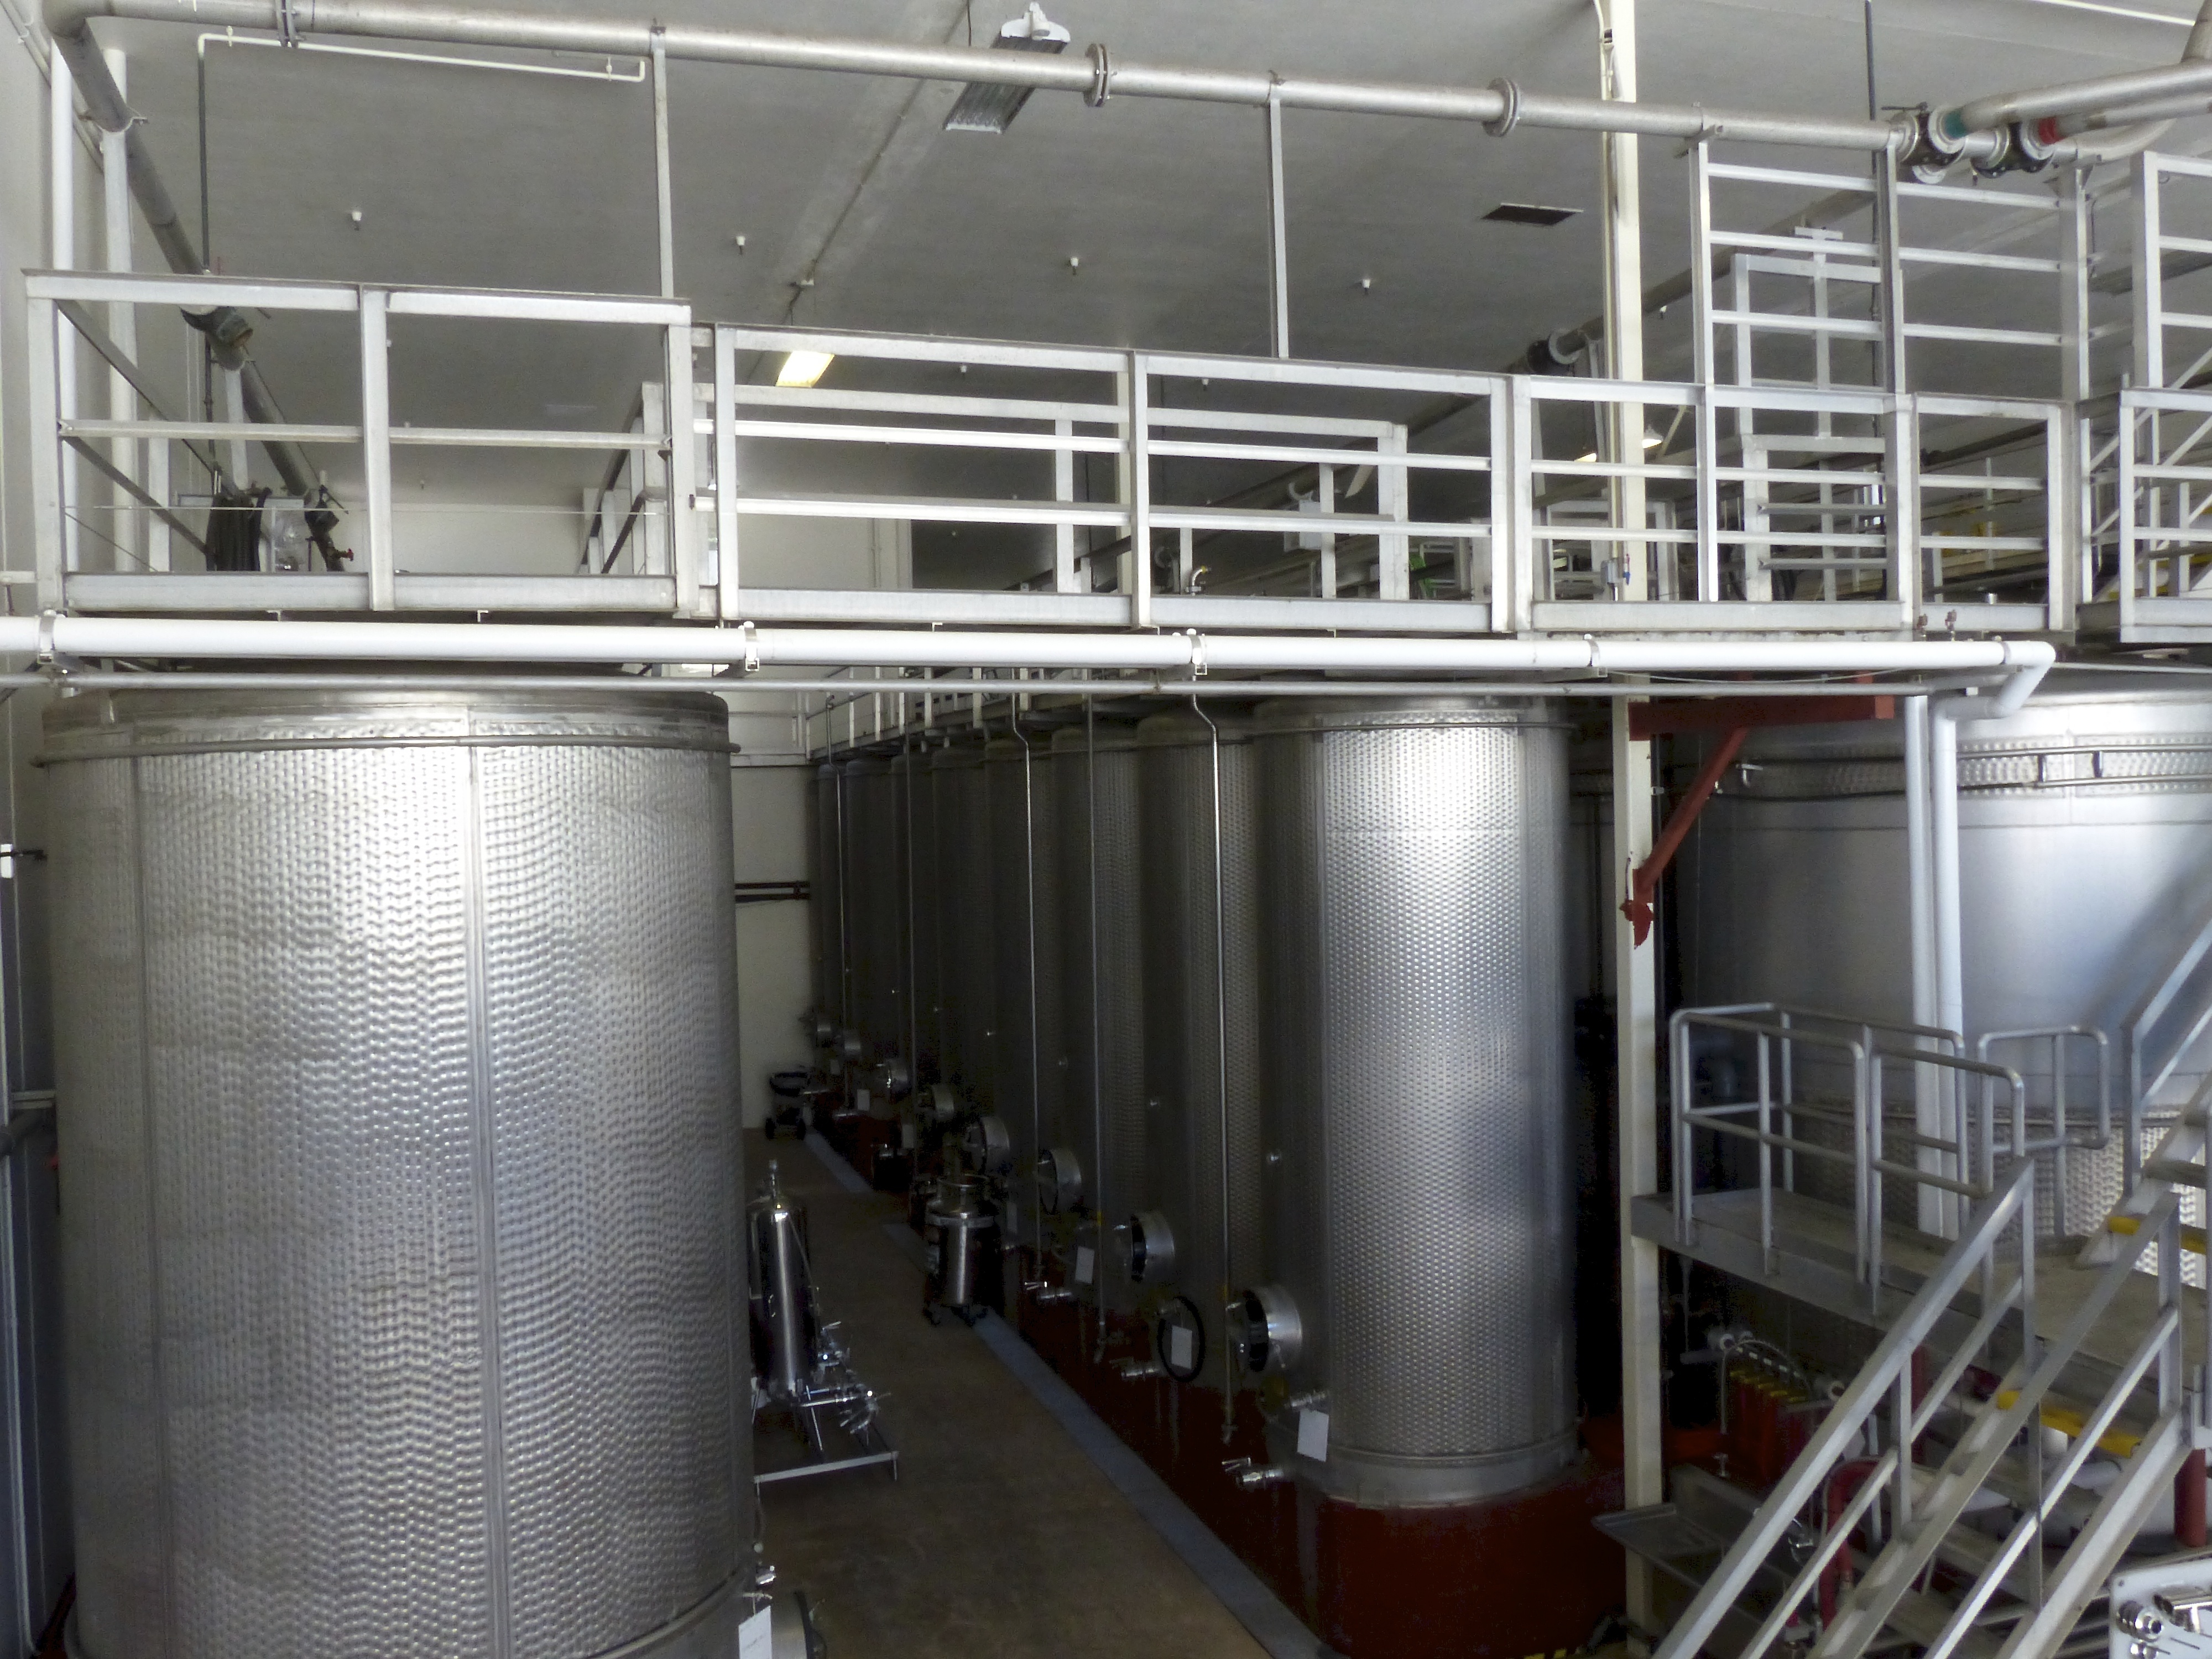
vineyard, wine, valley, travel, usa, california, manufacturing, production, napa, sterling